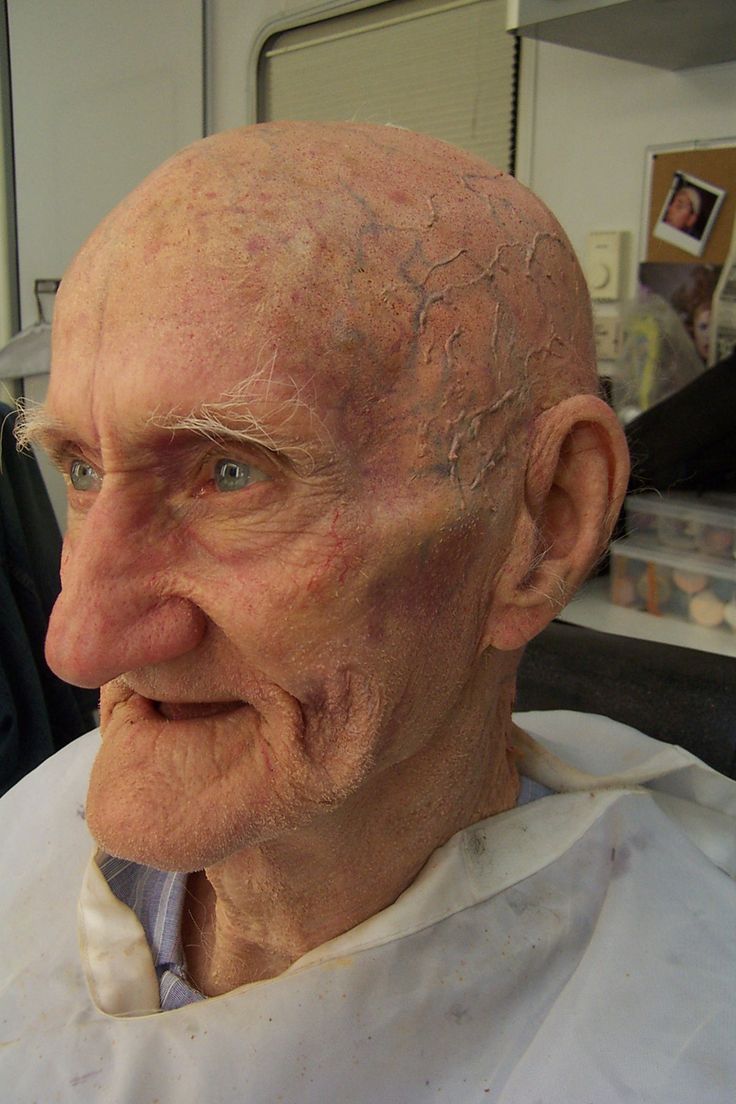
Label: Colored